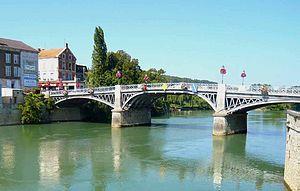
Pont sur la Marne, La Ferté-sous-Jouarre aux confins de la Brie et de la Champagne, France
La Ferté-sous-Jouarre est une commune française située dans le département de Seine-et-Marne, en région Île-de-France.
Cette liste contient les ponts présents sur la Marne et ses bras. Elle est donnée par département depuis l'aval de la rivière vers son amont et précise, après chaque pont, le nom des communes qu'elle relie, en commençant par celle située sur la rive gauche du cours d'eau.